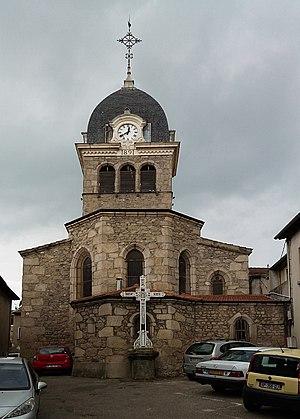
Église de Saint-Andéol-le-Château, Rhône, France.